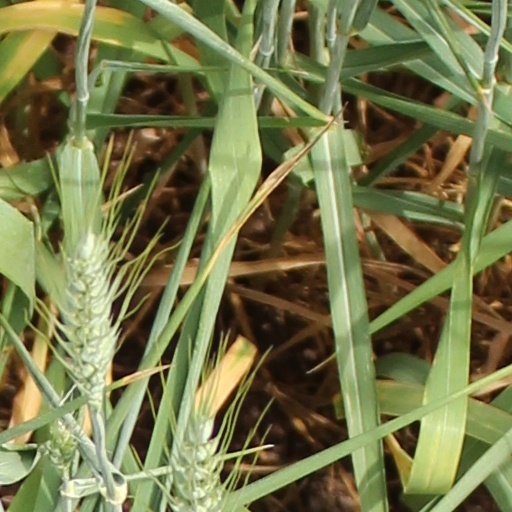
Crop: wheat